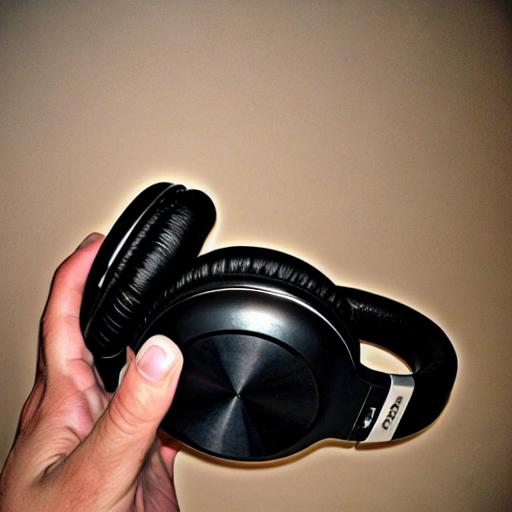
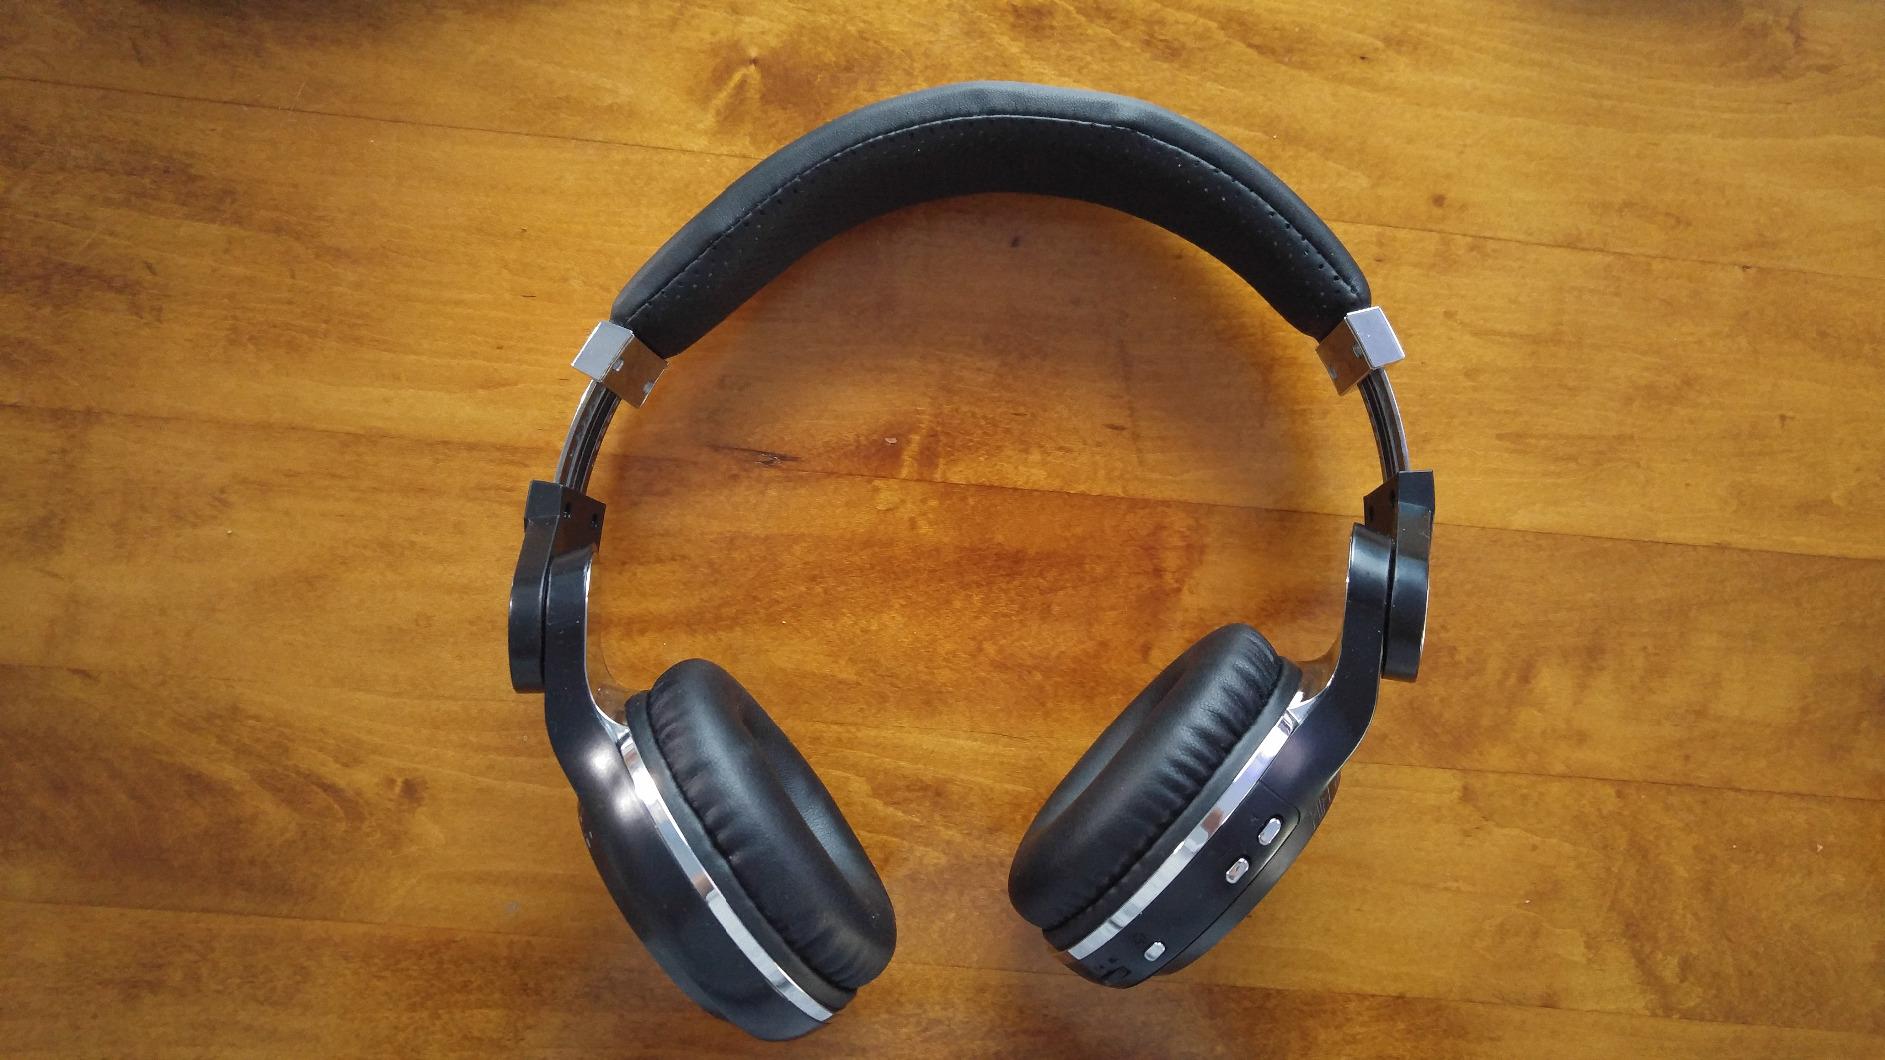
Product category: headphones
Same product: no